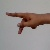
The image shows a hand gesture representing the letter 'P' in Indian Sign Language.